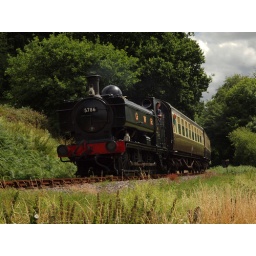
5786 on a 2 coach local train near Hood Bridge